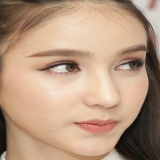
hoa hậu Rinrada Thurapan